John P. Condon

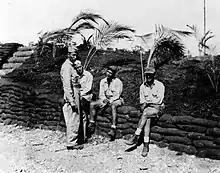
Condon (seated center) talking with staff officers of Fighter Command, Aircraft Solomons on Guadalcanal in early 1943

In June 1941, Condon was transferred to the newly activated Marine Fighting Squadron 121 (VMF-121) in Quantico and assumed duty as the squadron's executive officer. The squadron was transferred to Hawaii shortly before the Japanese attack on Pearl Harbor in late 1941 and was attached to the Marine Aircraft Group 12 (MAG-12) under Condon's friend and former colleague from Quantico, now Colonel William O. Brice. Condon was transferred to the group's headquarters and assumed duty as operations officer. For his new assignment, he was promoted to the temporary ranks of major on May 8, 1942, and to lieutenant colonel on October 10, 1942.